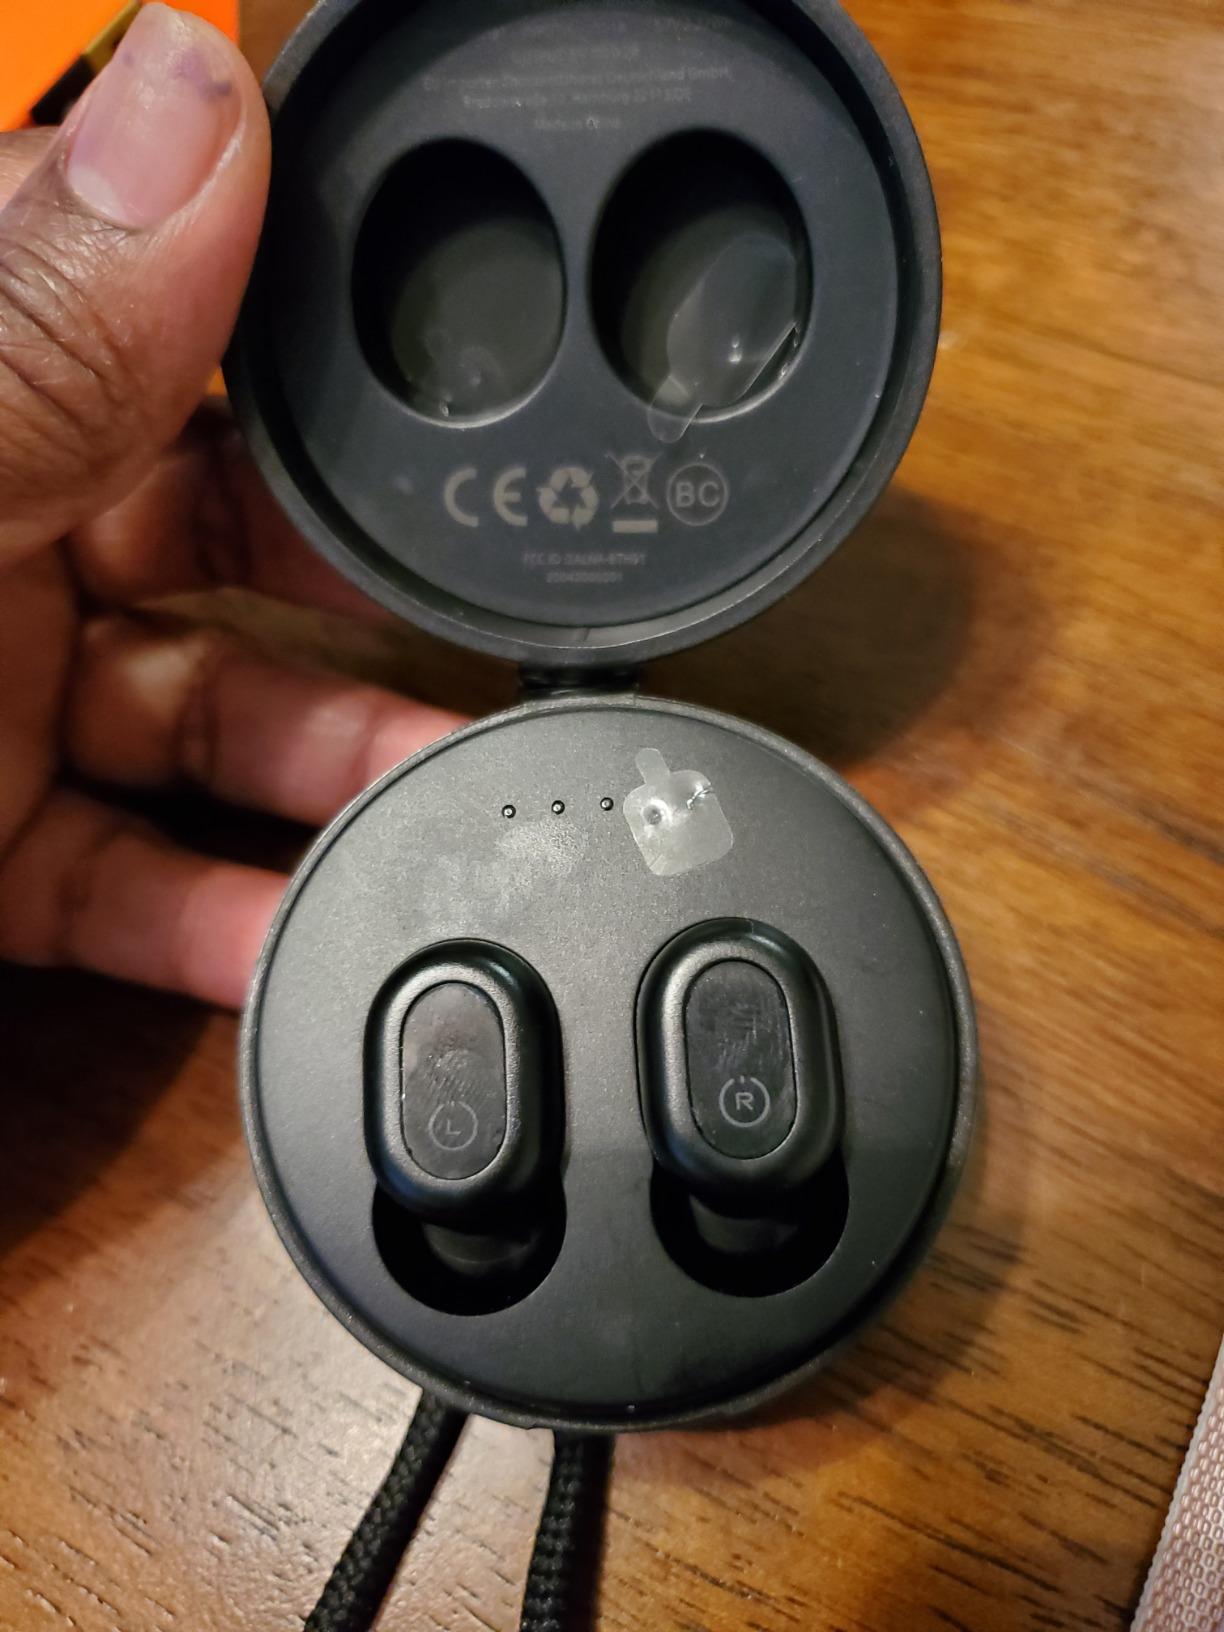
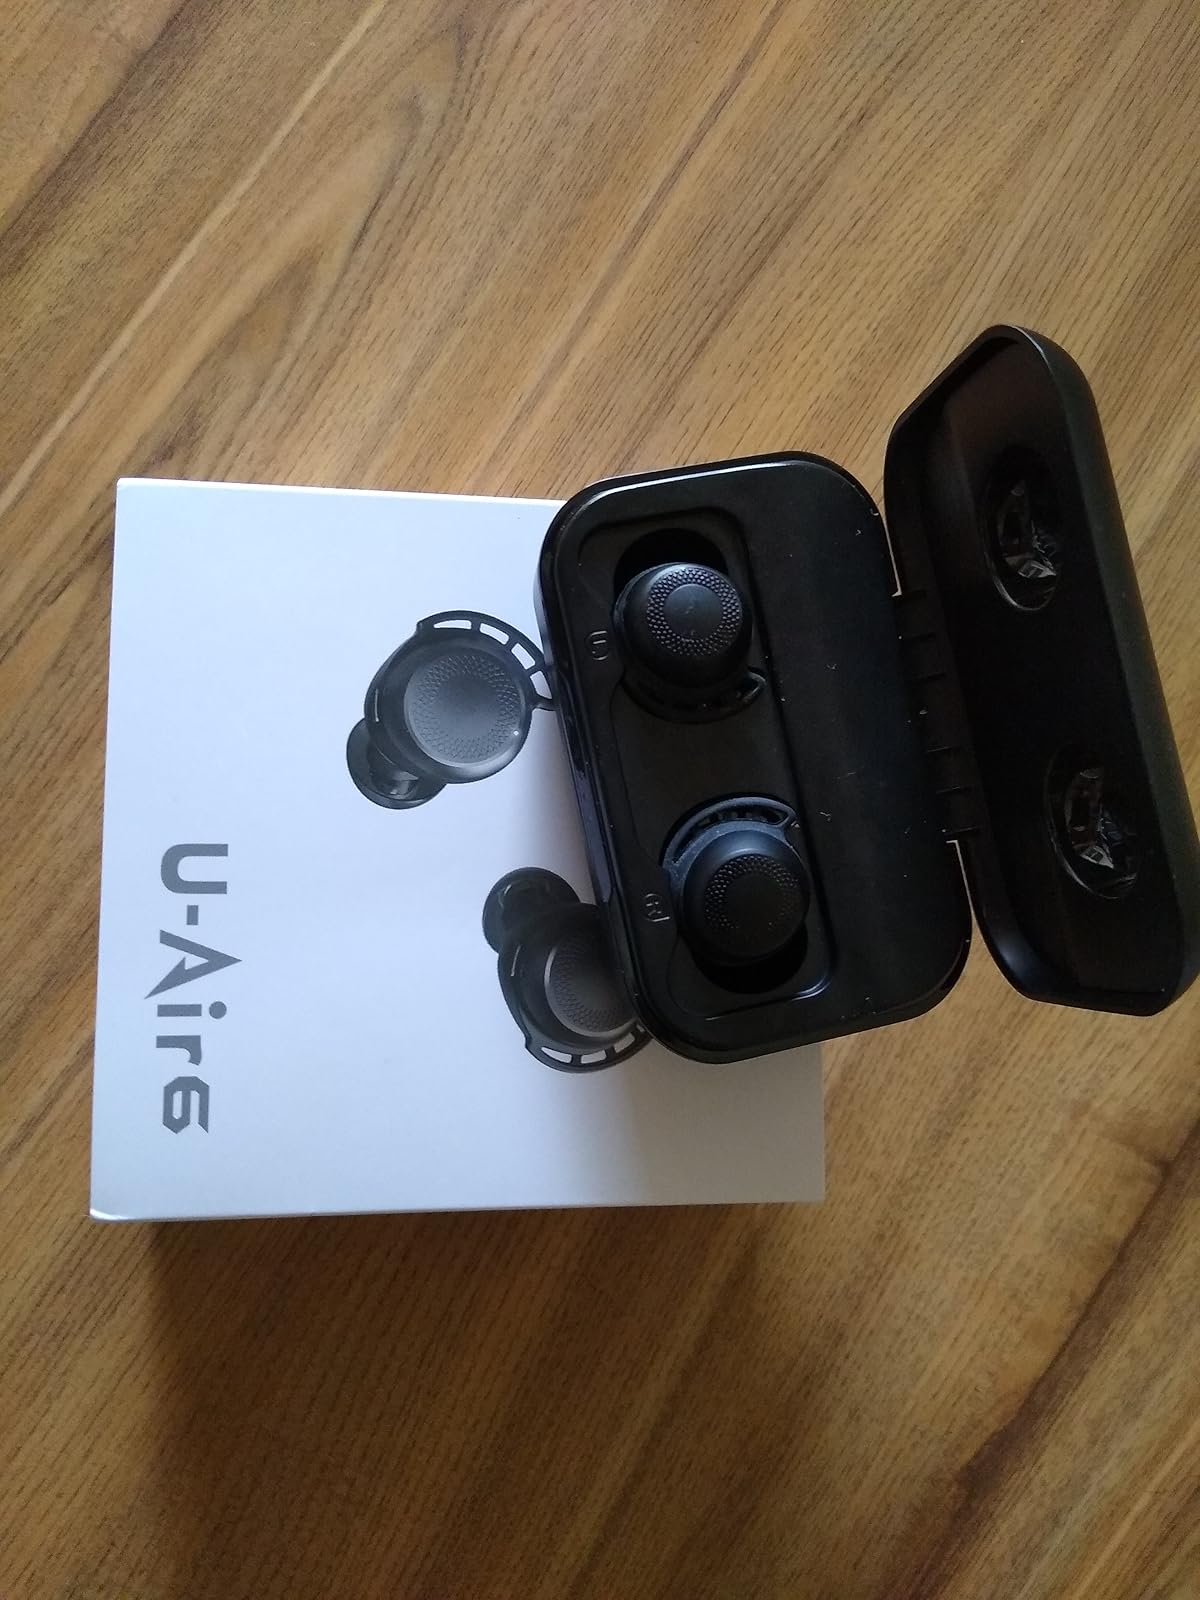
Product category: earbuds
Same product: no